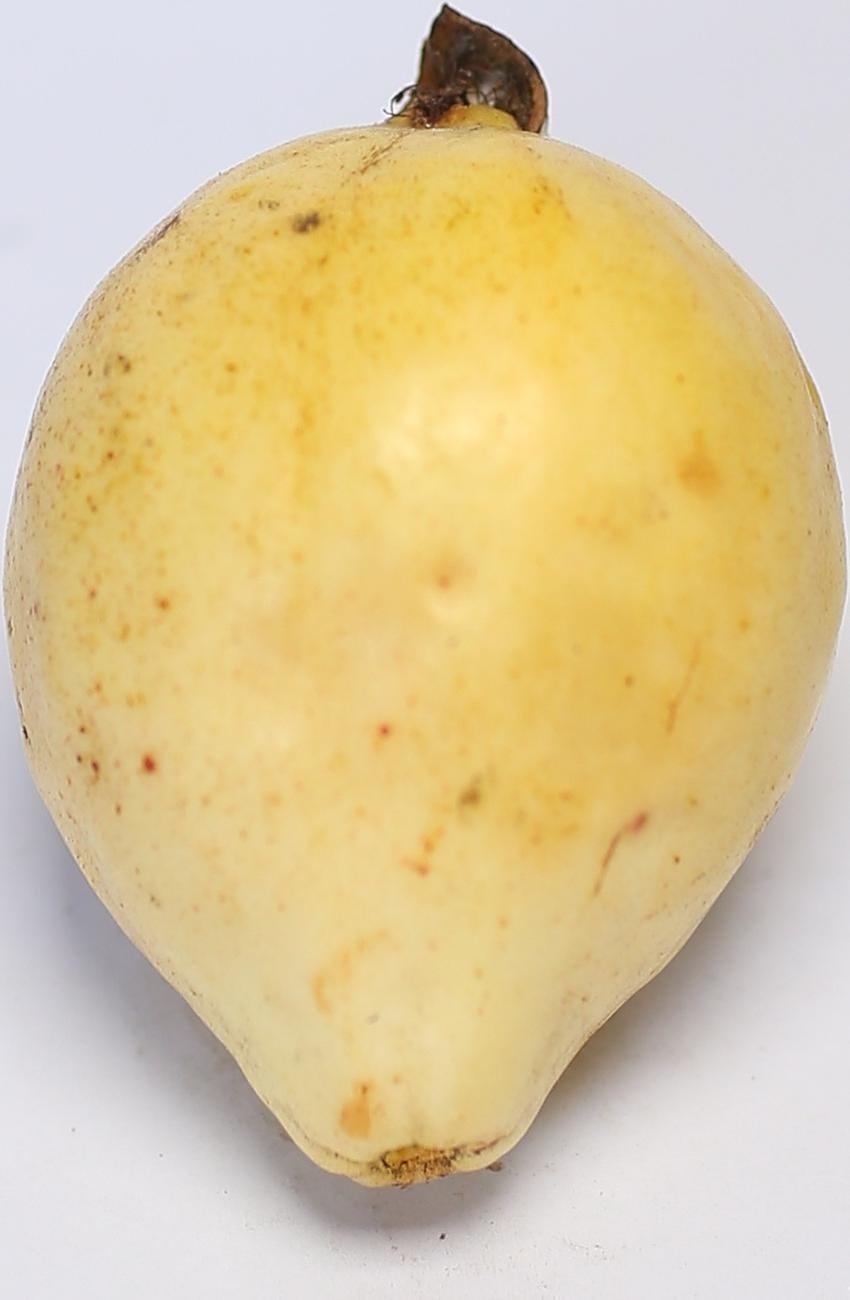
Maturity: ripe
Variety: riyali